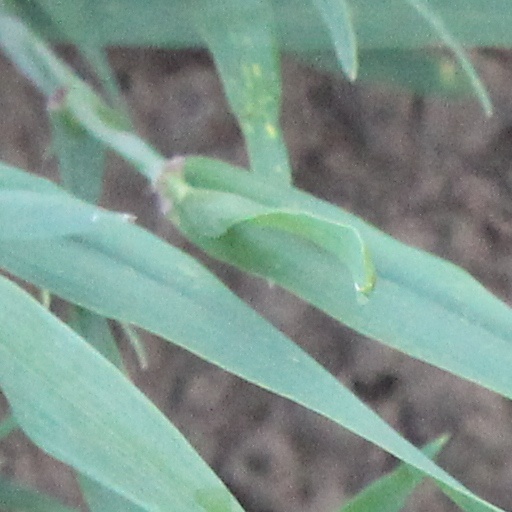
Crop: wheat